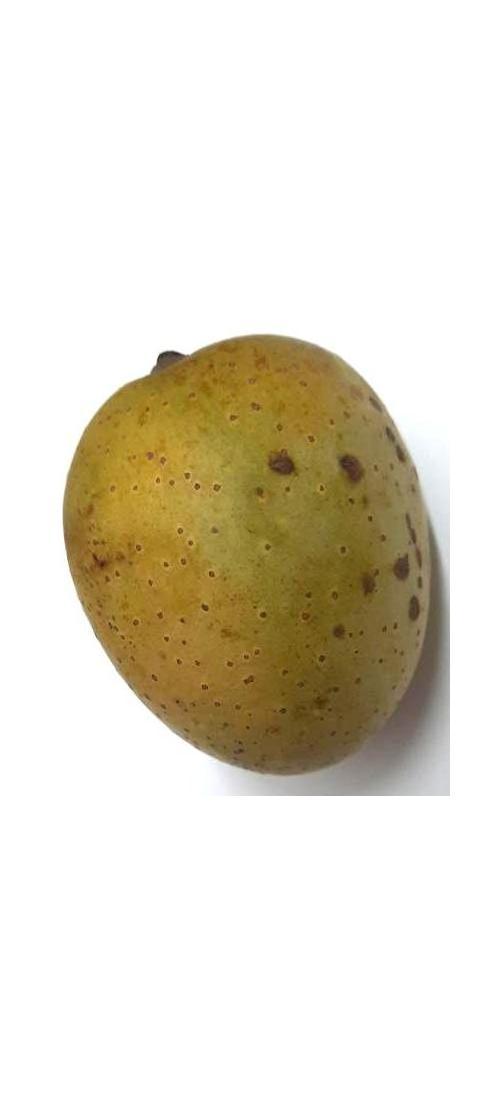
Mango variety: Gourmoti